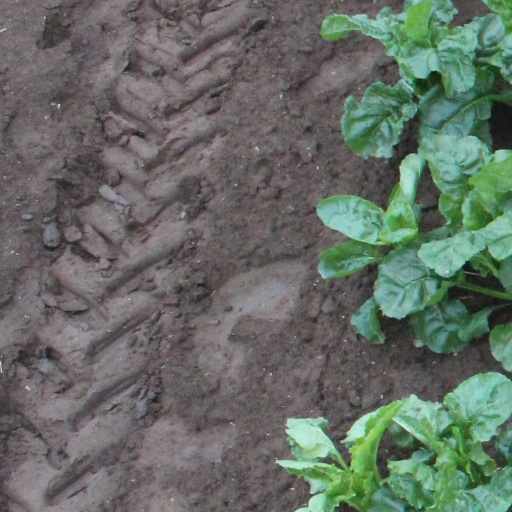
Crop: sugar beet